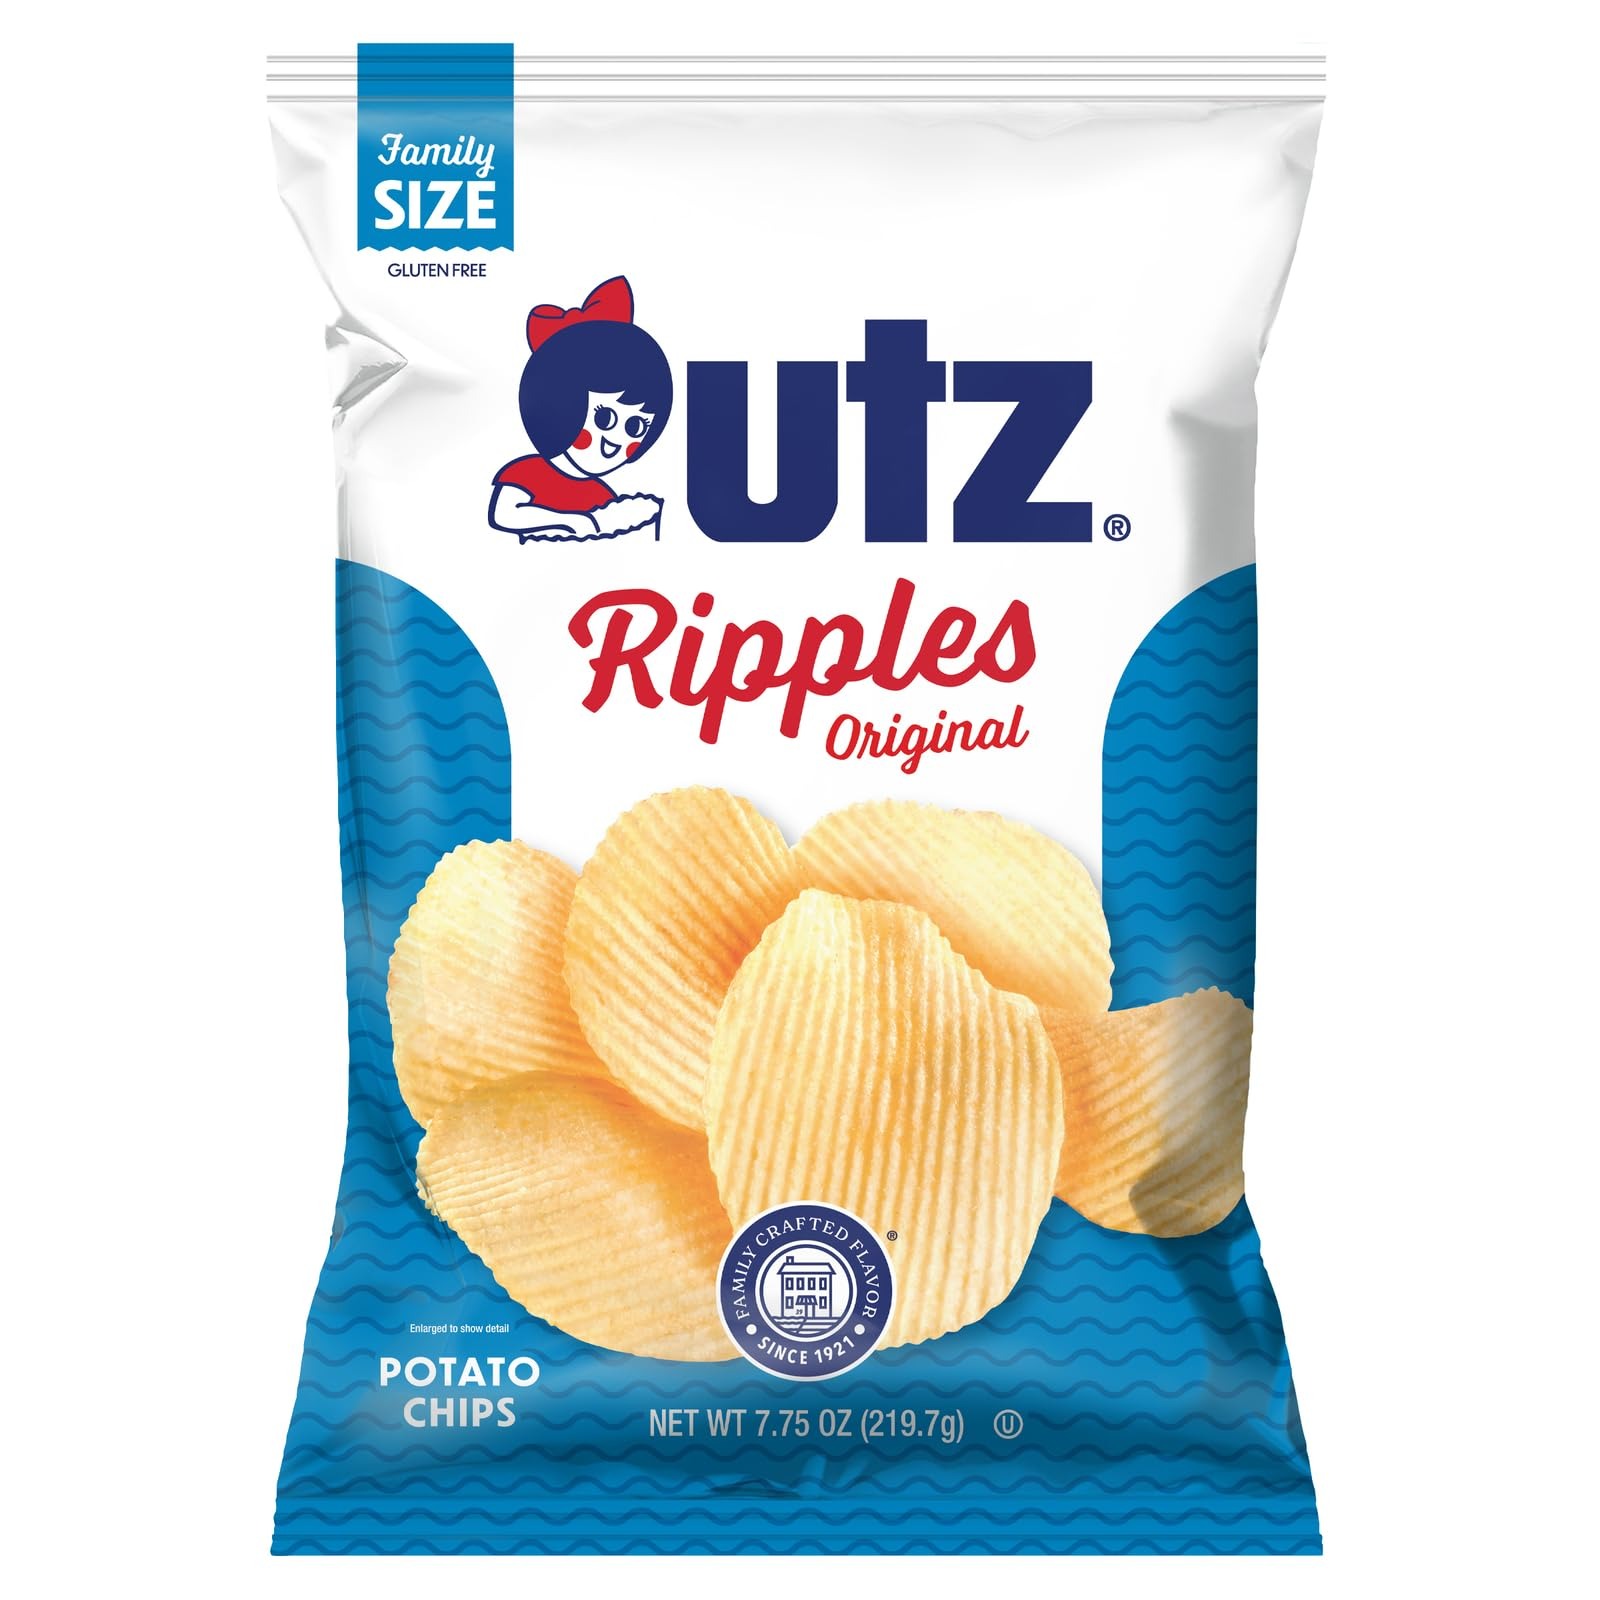
Item Name: Utz Ripples Original Potato Chips, 7.75 Oz
Bullet Point 1: 7.75 oz bag of potato chips
Bullet Point 2: Made with Utz's signature family-crafted flavor
Bullet Point 3: Gluten-free
Bullet Point 4: Kosher Certified
Bullet Point 5: Great alongside your favorite sandwich, crumbled on top of potato casserole, or baked into chocolate chip cookies for the perfect sweet and salty combo
Value: 7.75
Unit: Ounce

Price: 3.79